Lockheed Martin

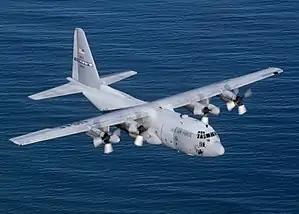
The C-130 Hercules has been in production since the 1950s with the C-130J variant being produced now.

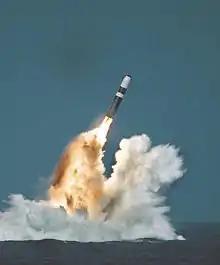
Submarine launch of a Lockheed UGM-133 Trident II SLBM

The Lockheed Martin Corporation is an American defense and aerospace manufacturer. It is headquartered in North Bethesda, Maryland, United States. The company was formed by the merger of Lockheed Corporation with Martin Marietta on March 15, 1995.